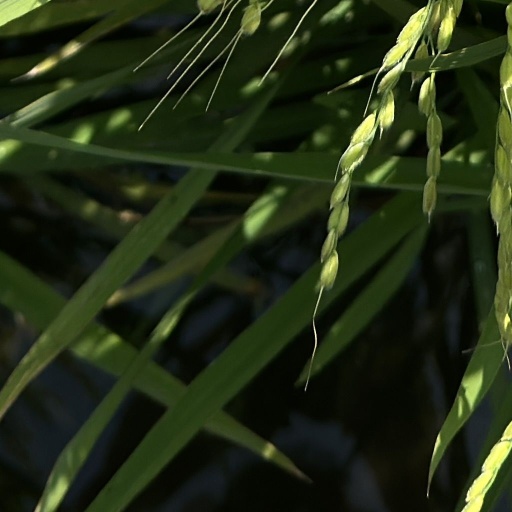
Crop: rice